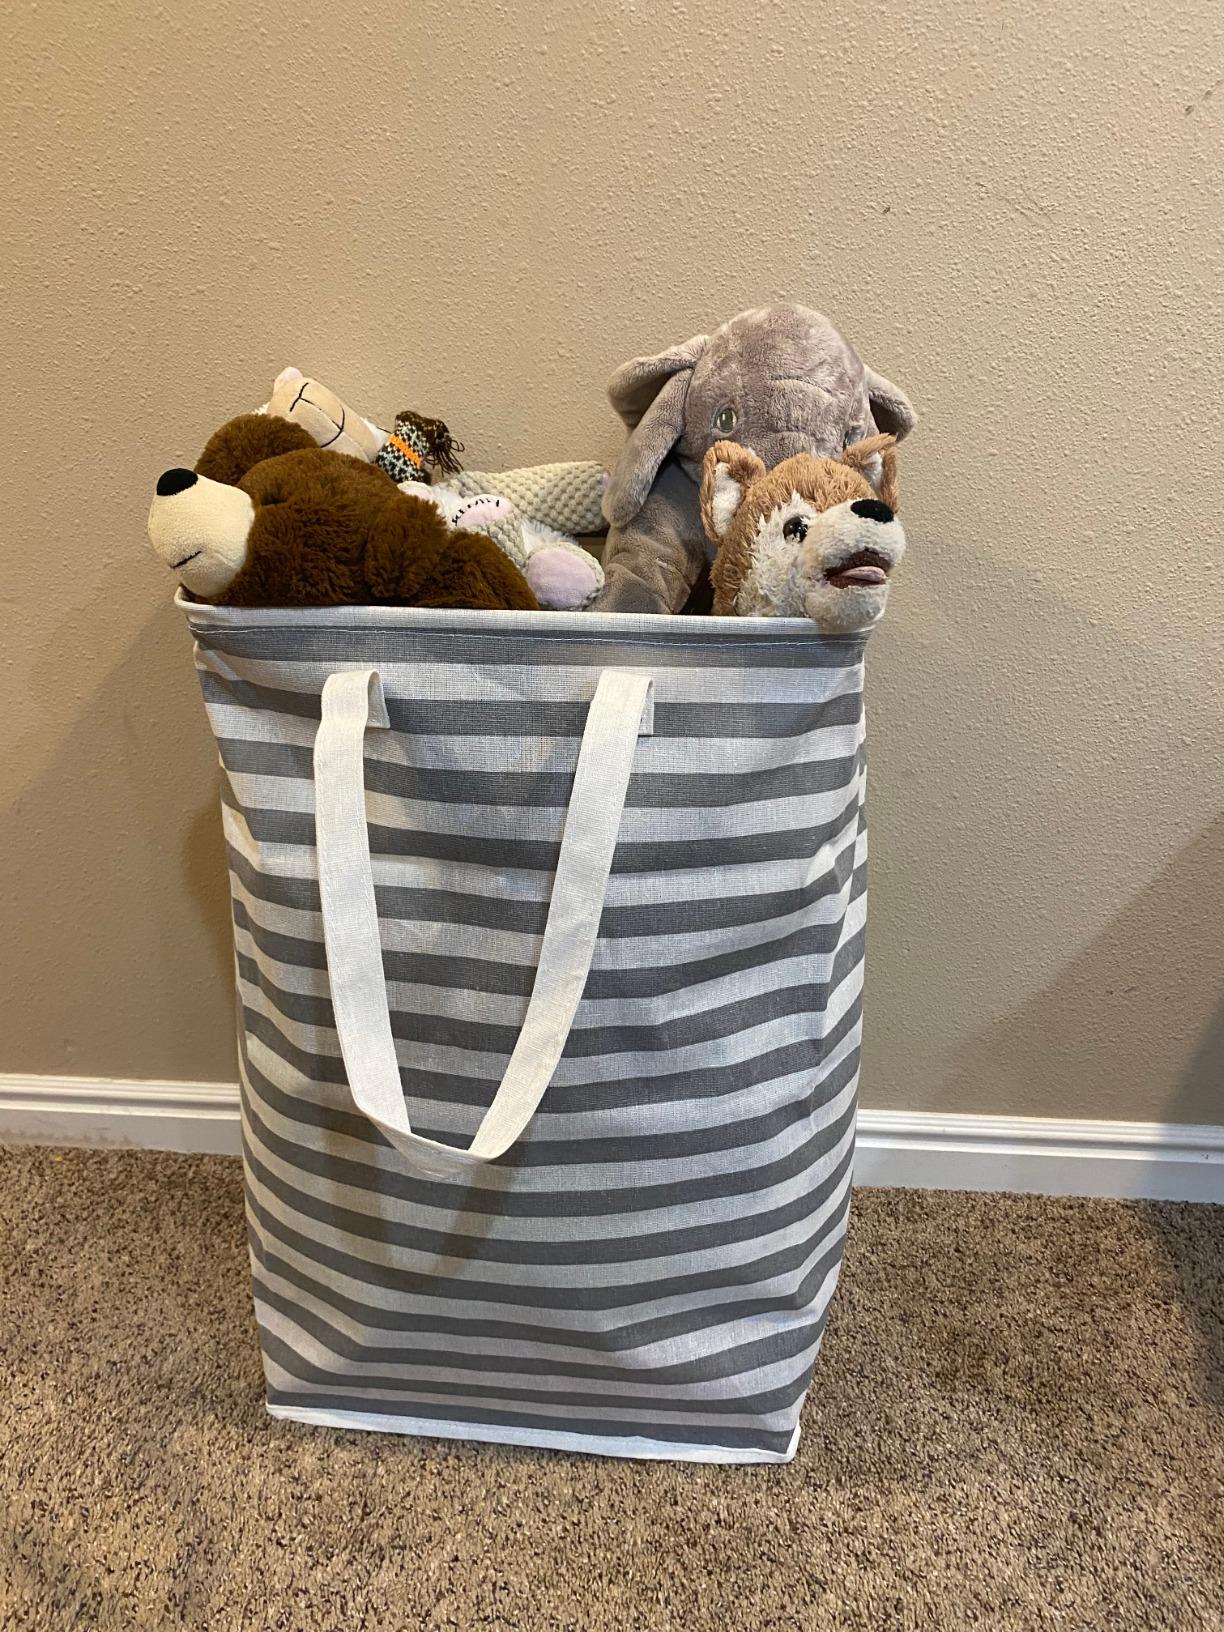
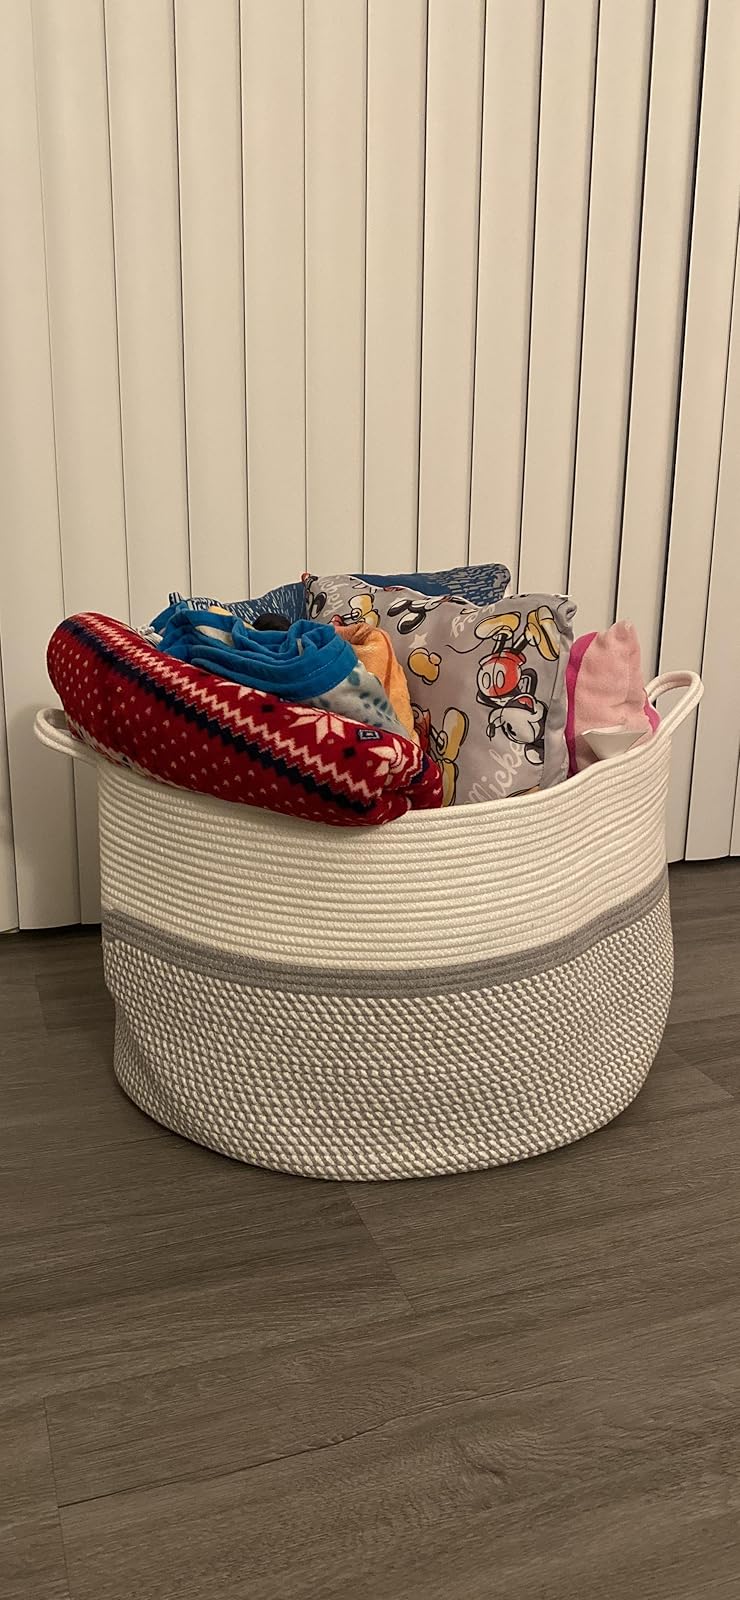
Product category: items_hamper
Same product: no